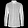
Label: Shirt